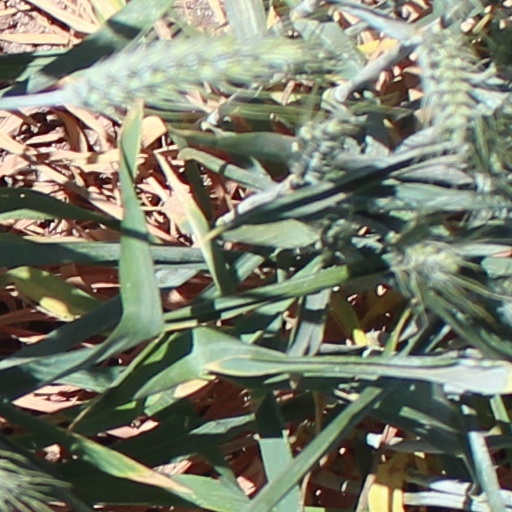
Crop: wheat